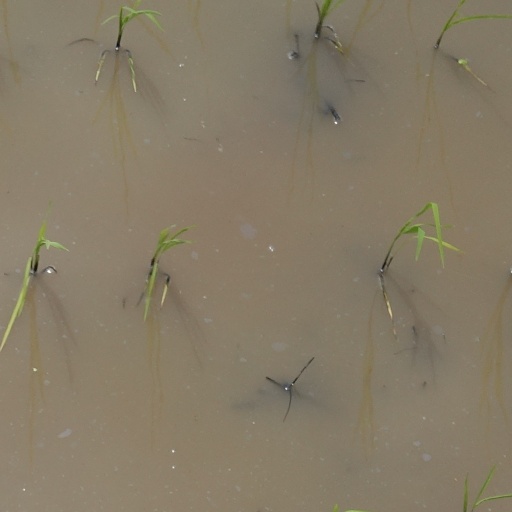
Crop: rice